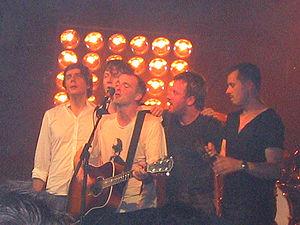
Travis est un groupe de pop rock britannique, originaire de Glasgow, en Écosse. Formé en 1990, il est composé de Francis Healy, Dougie Payne, Andy Dunlop et Neil Primrose.